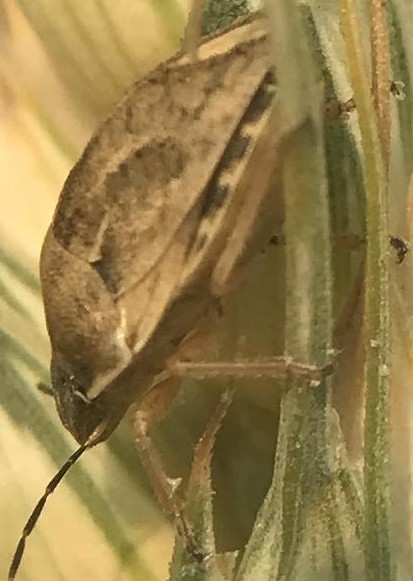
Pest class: occasional_pest